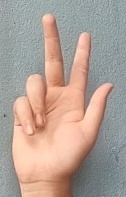
ASL sign: 3